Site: brandenburg
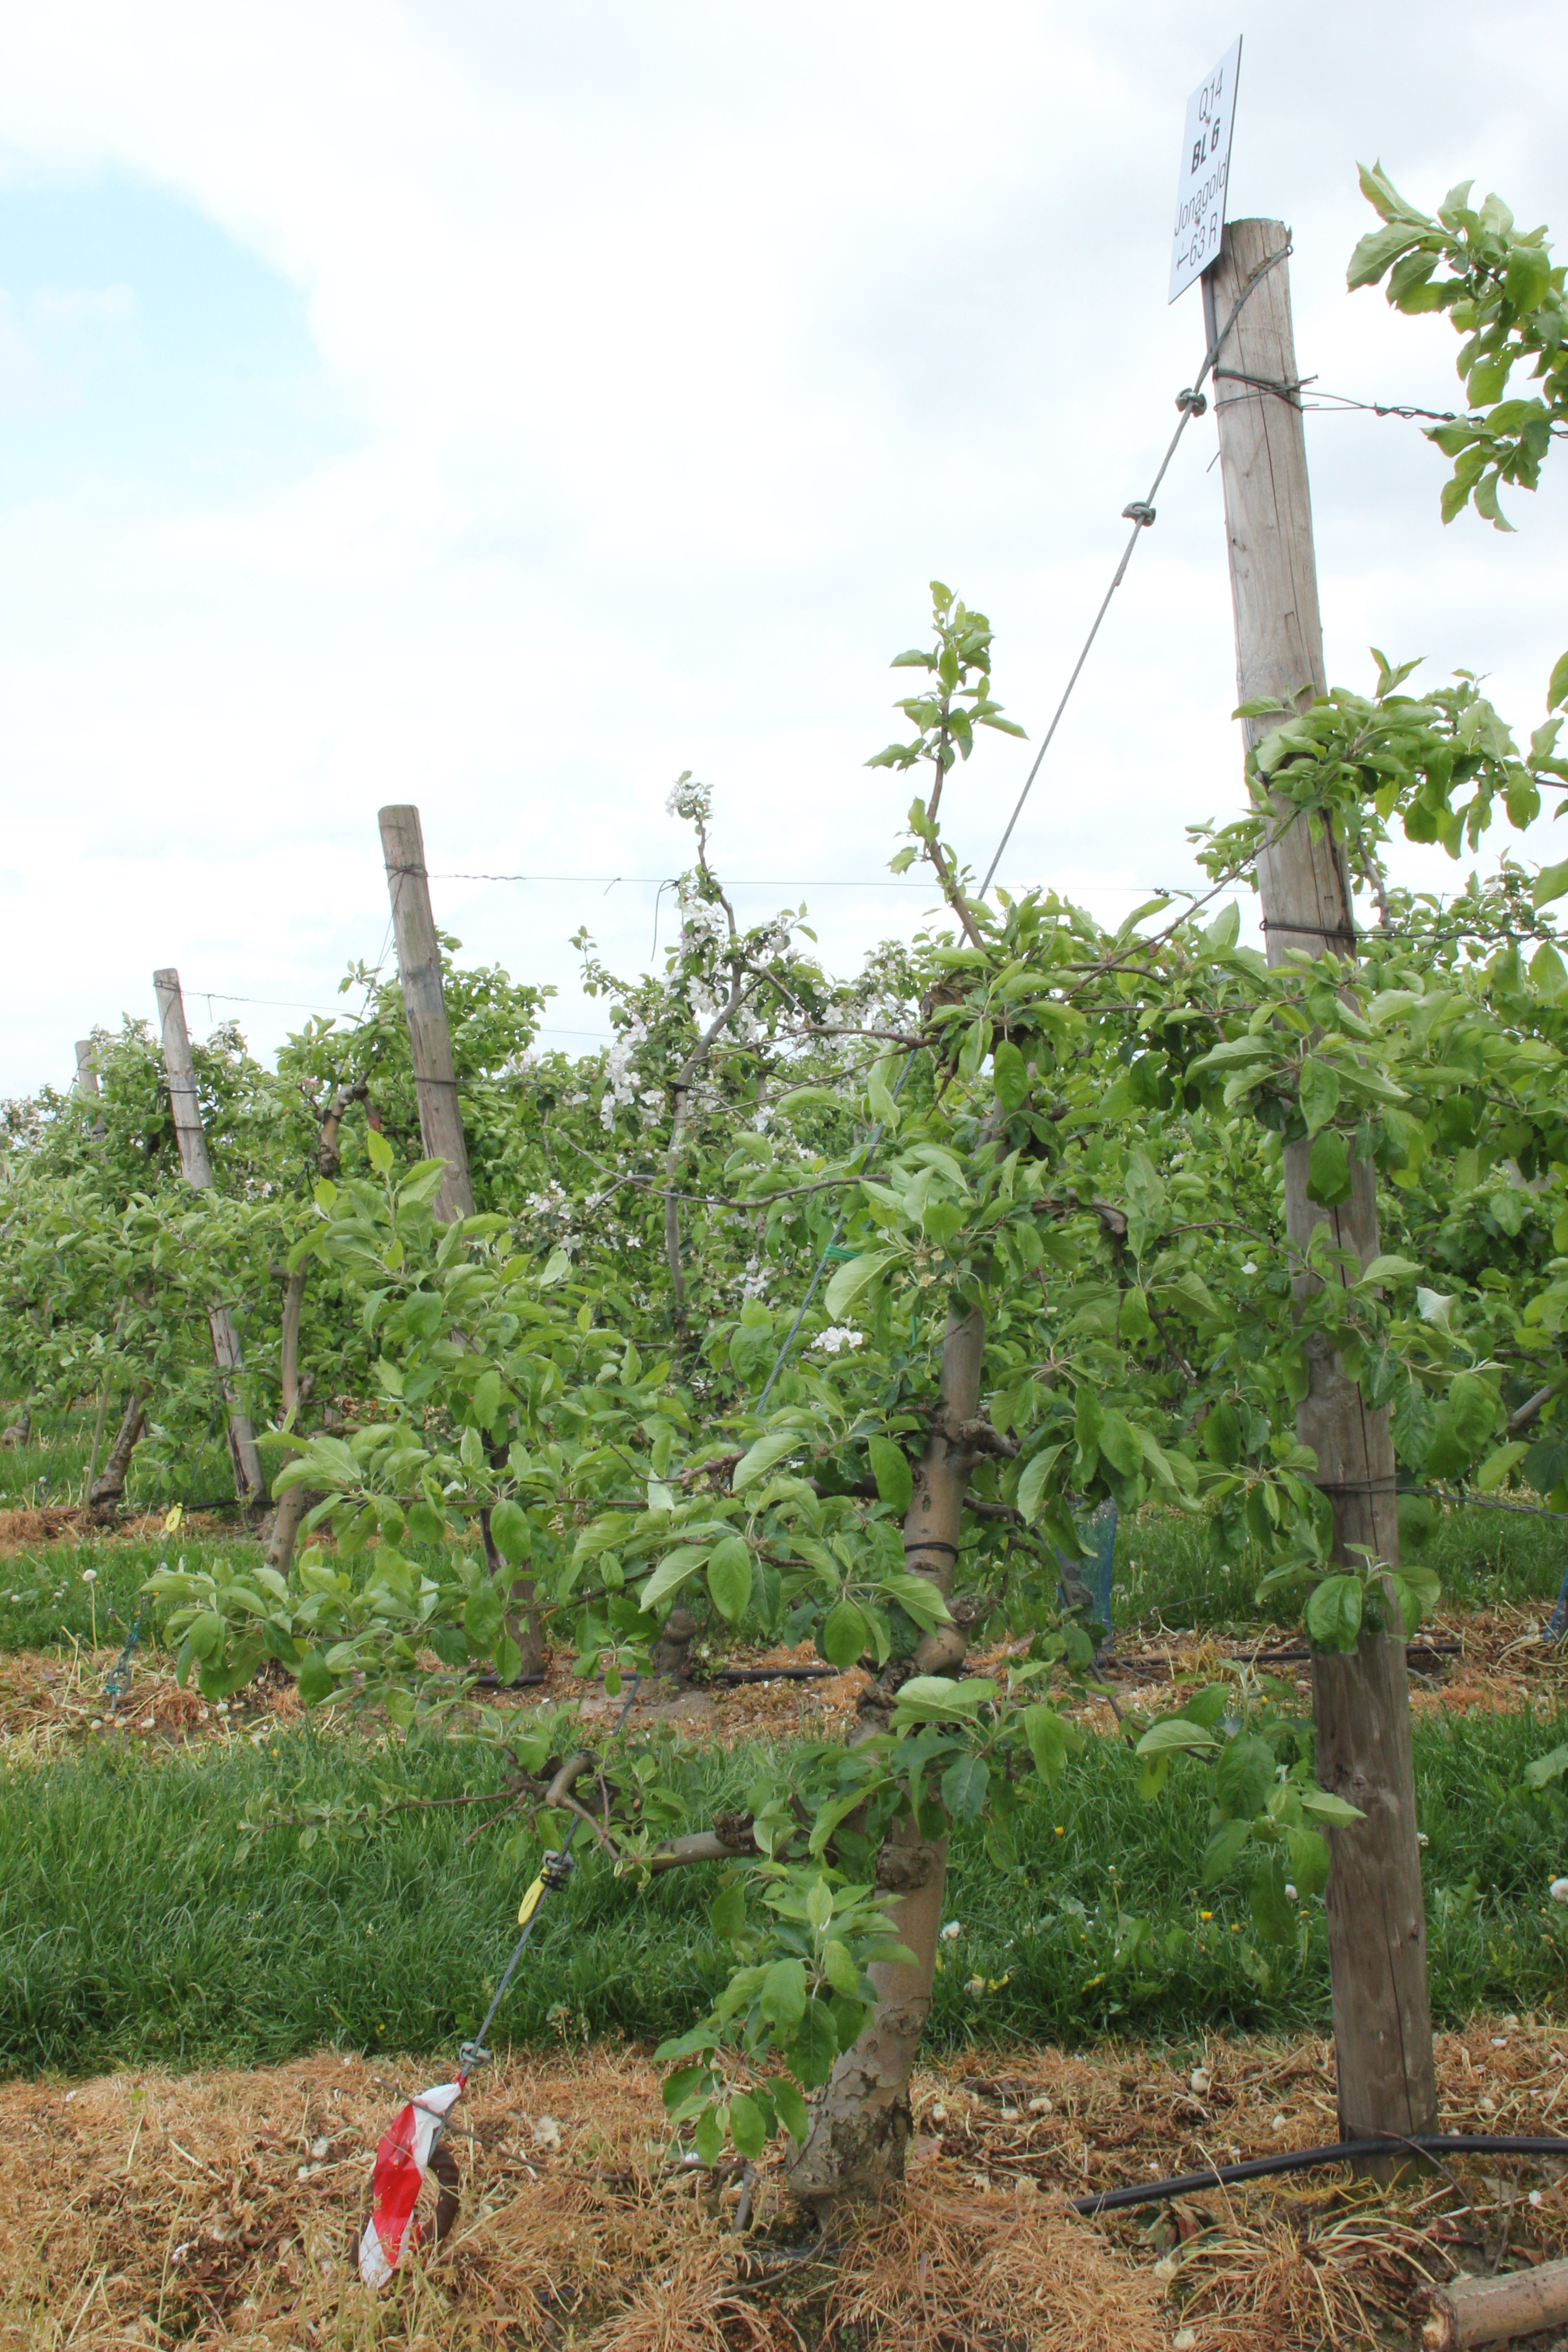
Growth stage (BBCH 67): Flowering